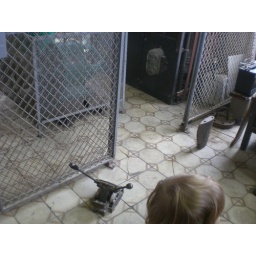
The stuff in the floor goes down to the water wheel below.